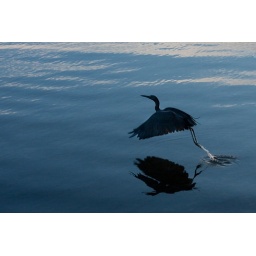
A black sea bird taking flight off in the waters near Key Biscayne, FL